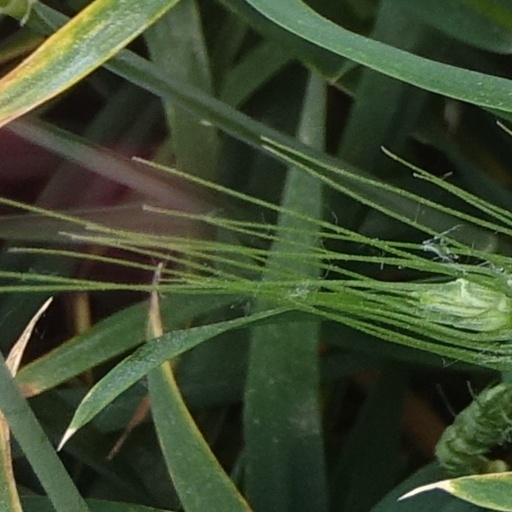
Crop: wheat